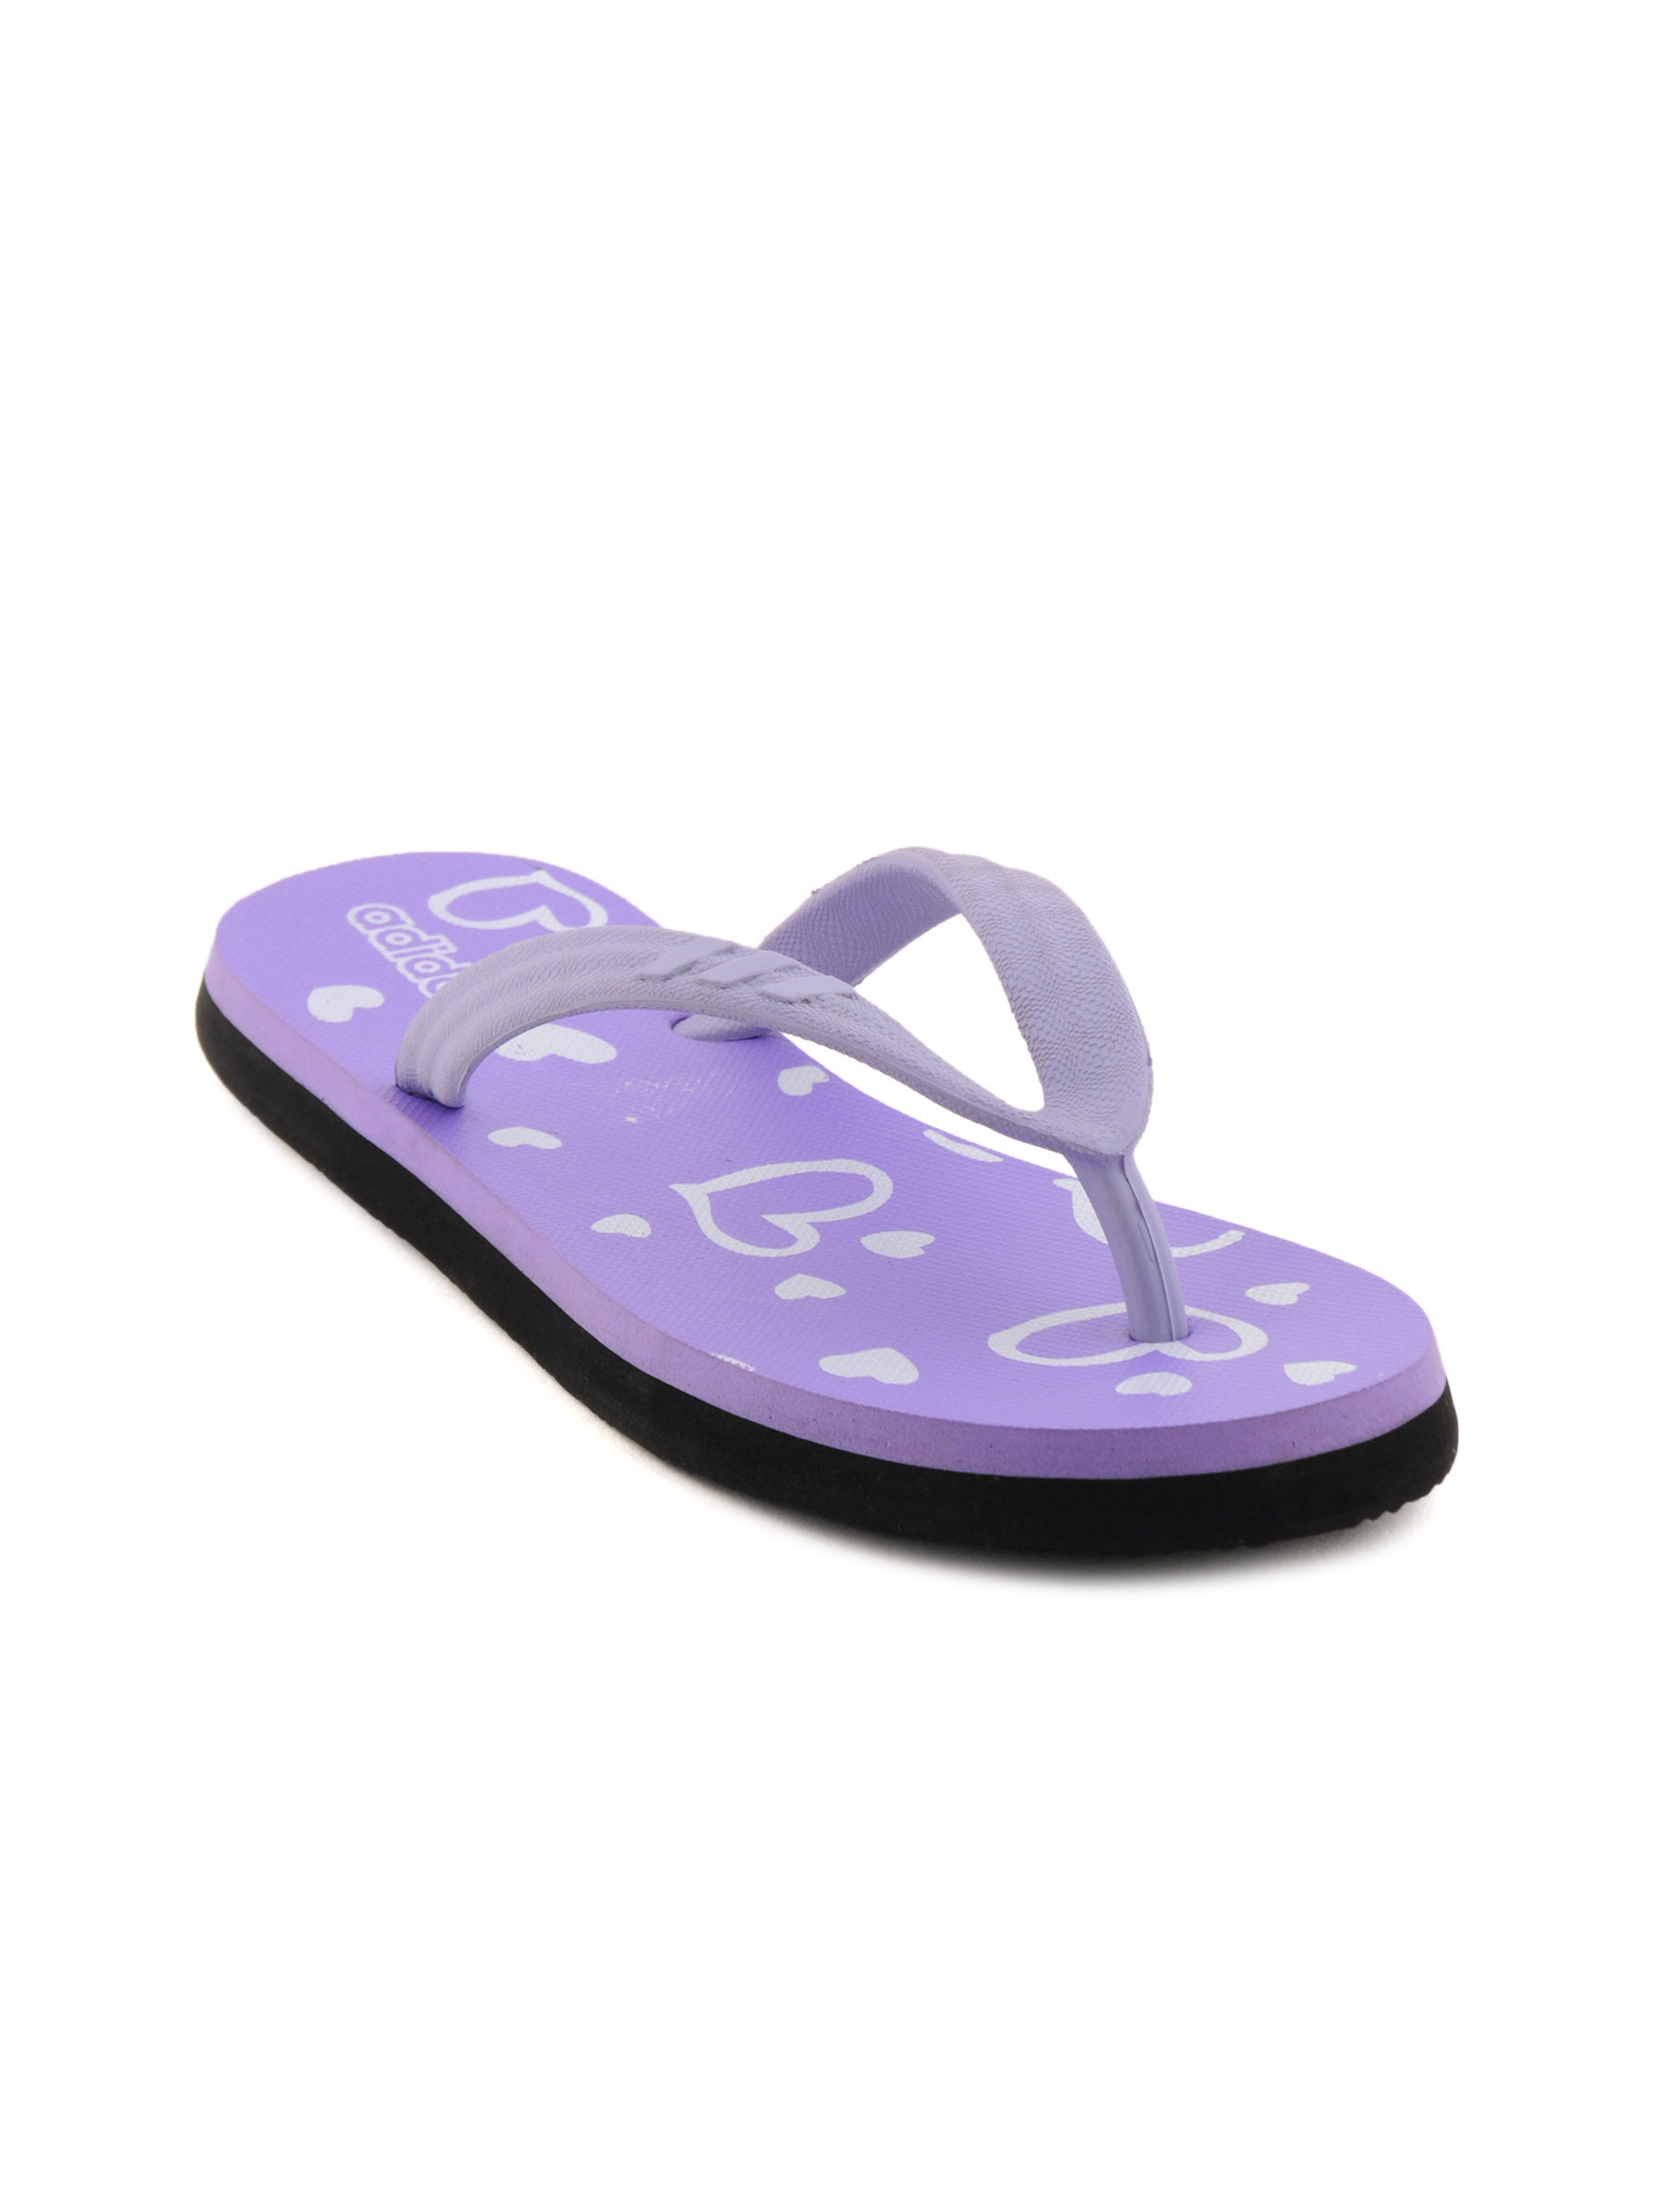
ADIDAS Women Hearts Purple Flip Flops
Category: Footwear / Flip Flops / Flip Flops
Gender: Women
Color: Purple
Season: Fall 2011
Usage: Casual